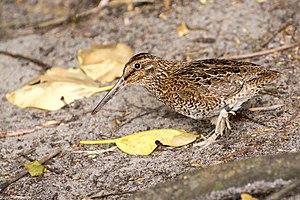
La Bécassine des Snares est une espèce d'oiseaux de la famille des Scolopacidae. Elle était considérée comme une sous-espèce de la Bécassine des Auckland.